Wien Nordwestbahnhof

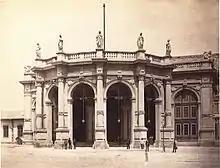
The striking downhill side with statues of the cities of the Northwest Railway

On 1 June 1872, the railway station with a 360 tonne iron roof construction was opened in an unfinished state when the section Vienna (Northwestbahnhof)-Jedlersee was opened for the transport of passengers, luggage and express goods by public transport. Long-distance transport with express trains to Dresden and Berlin started. The trip to Berlin lasted 19 hours (today 10 hours), the price for the second class was 15 thalers 26 groschen (approx. €75). The completion was just in time for the 1873 Vienna World's Fair.